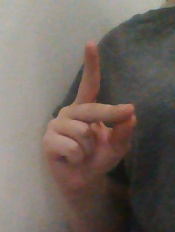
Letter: ta